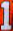
Number: 1